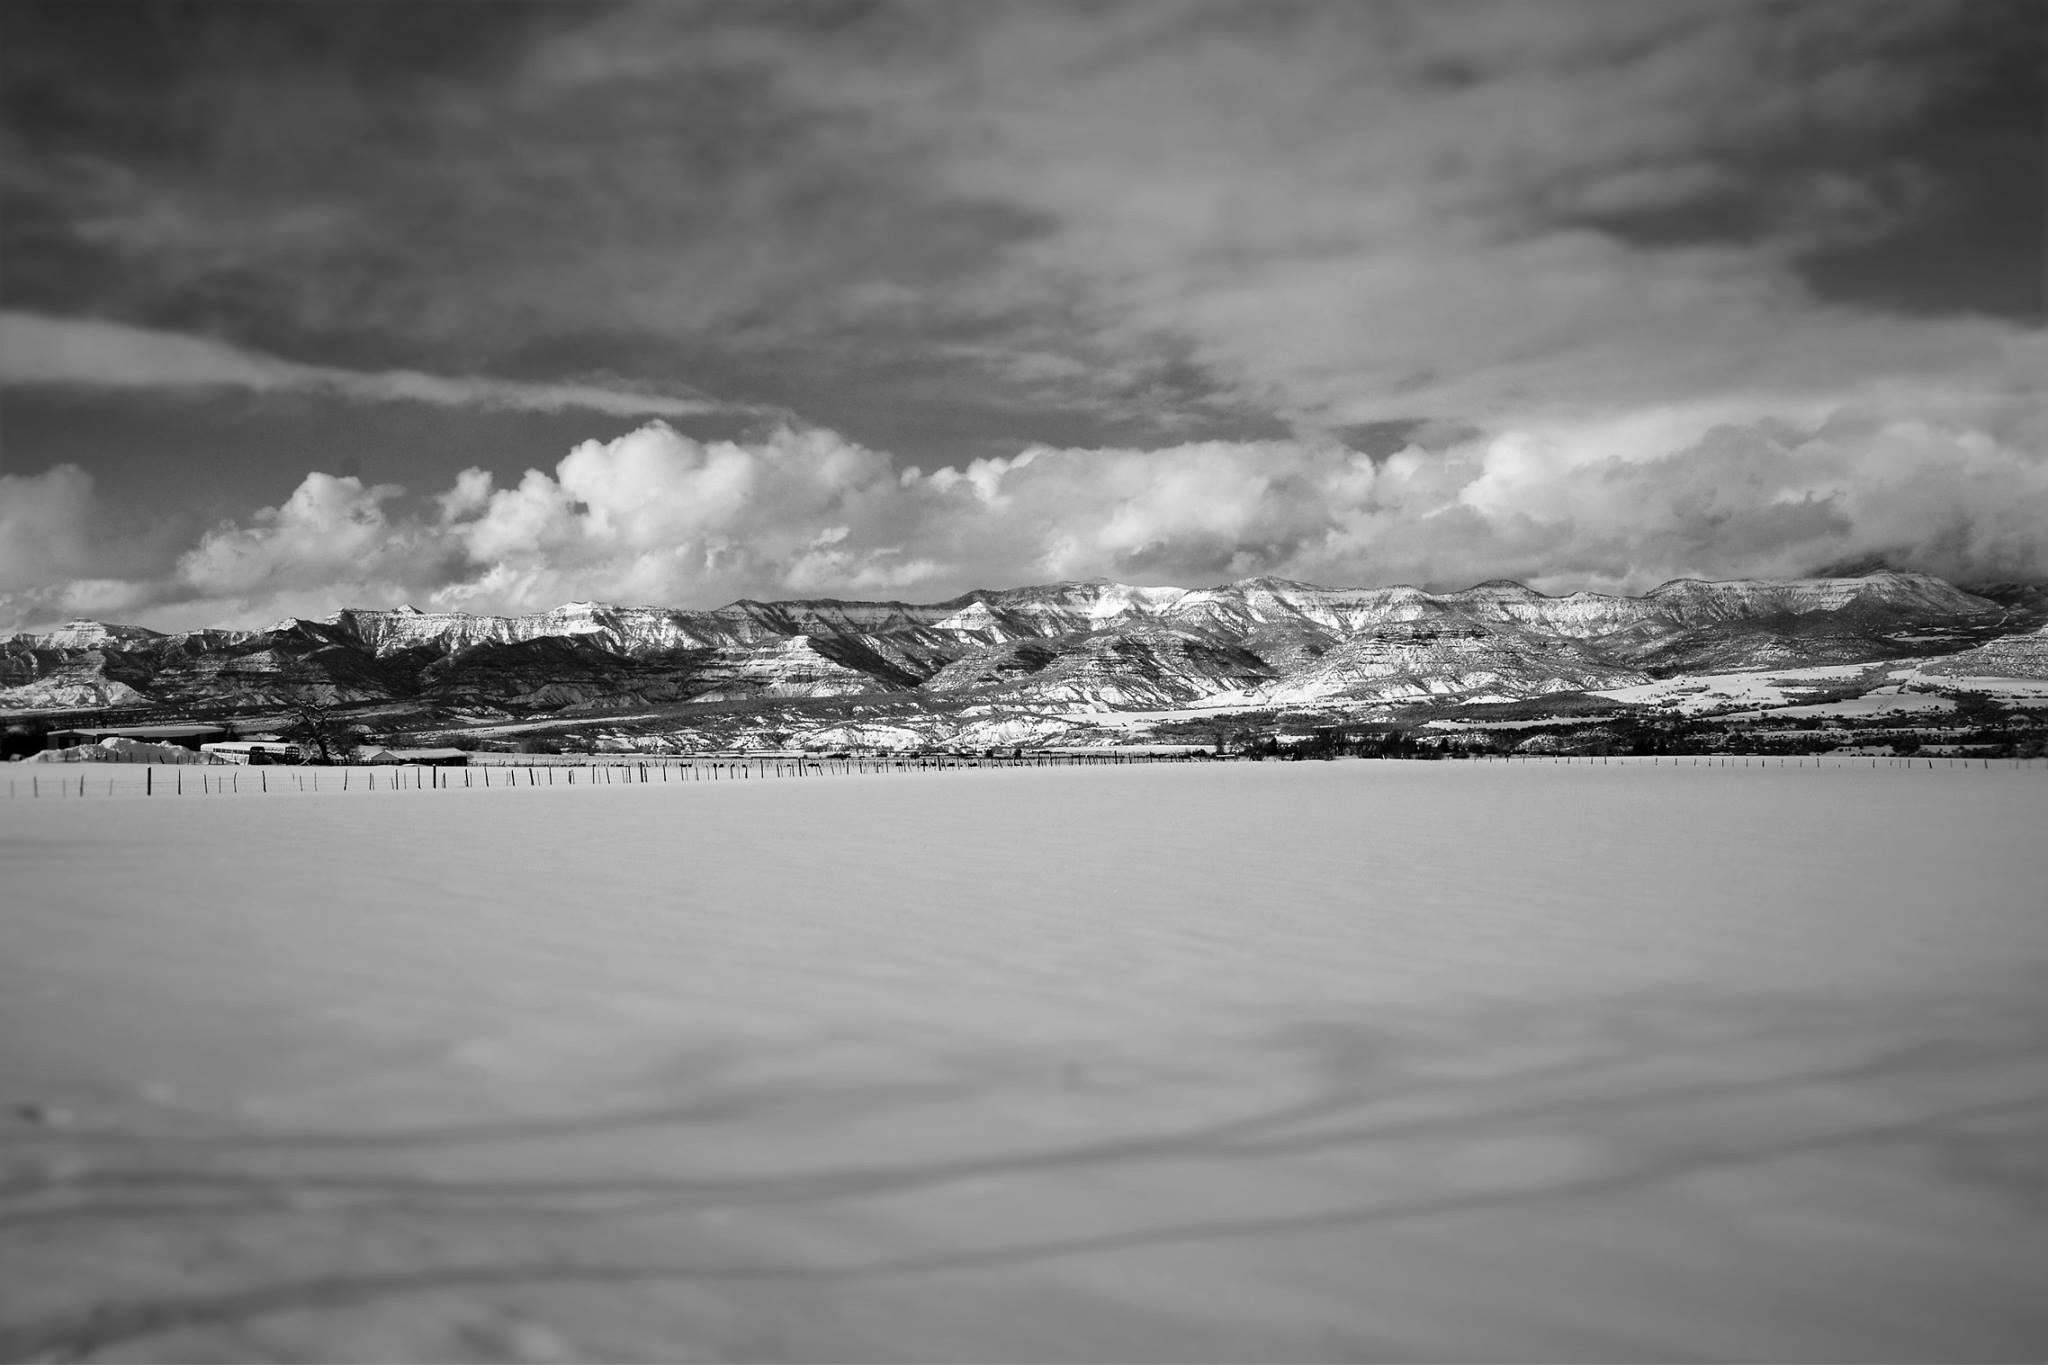
landscape, sea, coast, outdoor, ocean, horizon, mountain, snow, winter, cloud, black and white, sky, photography, wave, lake, ice, reflection, scenic, weather, america, monochrome, colorado, loch, meteorological phenomenon, monochrome photography, atmospheric phenomenon